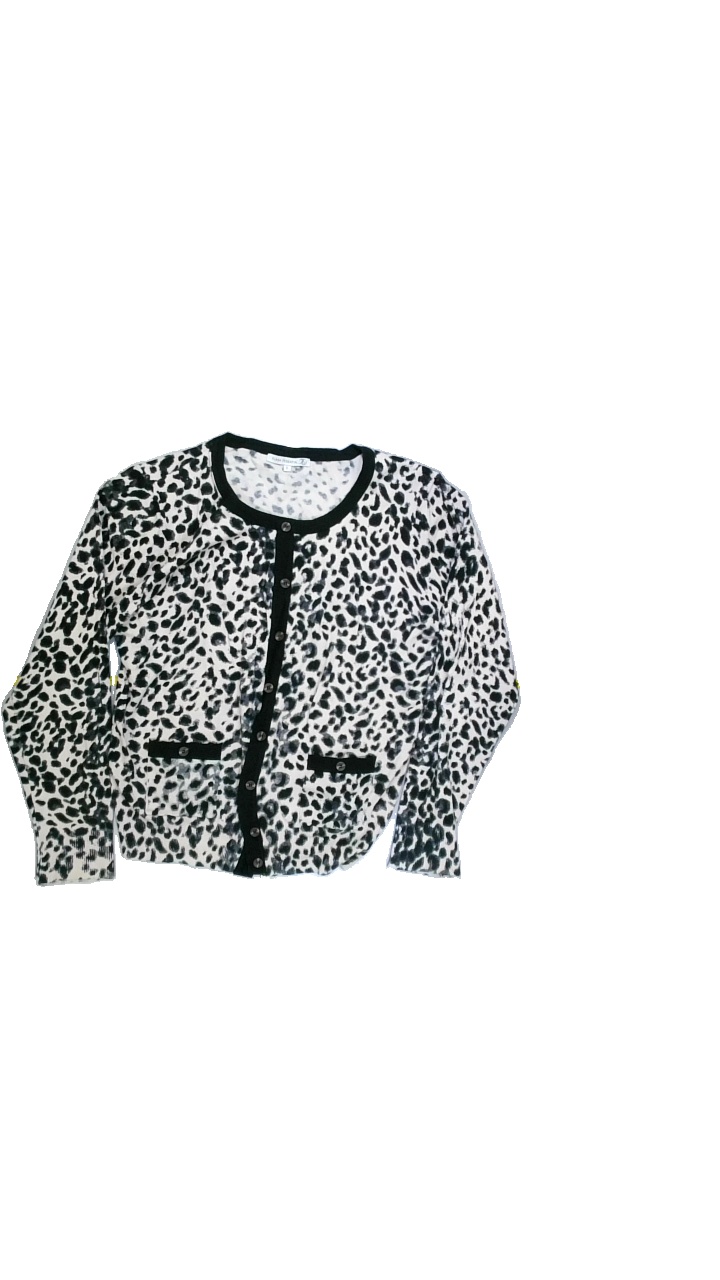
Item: Cardigan (Ladies)
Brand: Not Applicable
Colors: Black, Beige
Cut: Regular, C-collar
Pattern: Animal print
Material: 80%cotton 20%nylon
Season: All
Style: No trend
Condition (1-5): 3
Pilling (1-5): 3
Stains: No
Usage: Export
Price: <50